Linda Chambers (playwright)

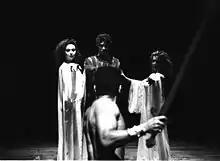
Rain Pryor as Joan of Arc, with Robin Skye, Zoe Trilling, and Tyrone Granderson Jones in Brad Mays' 2003 Los Angeles stage production of "Joan," written by Linda Chambers.

Later that year, Ms. Chambers' play "Requiem" was picked by the Maryland Center for Public Broadcasting for a series of 30 minute television dramas written by Maryland playwrights. In 1985, Chambers' full-length play "Avalon" was produced at New York's Theatre 22, under the direction of Nancy Powichroski.